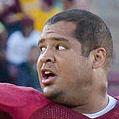
Age: 20